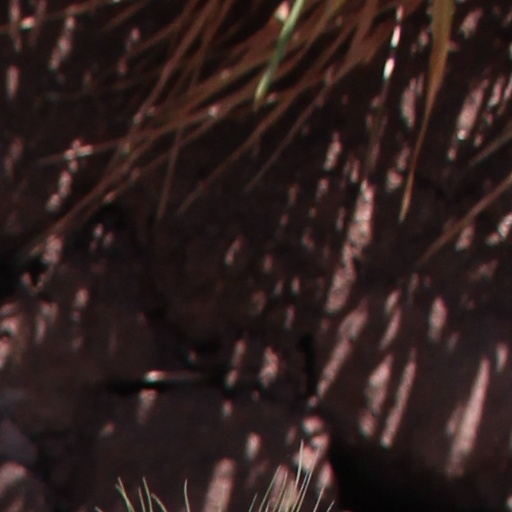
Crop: wheat